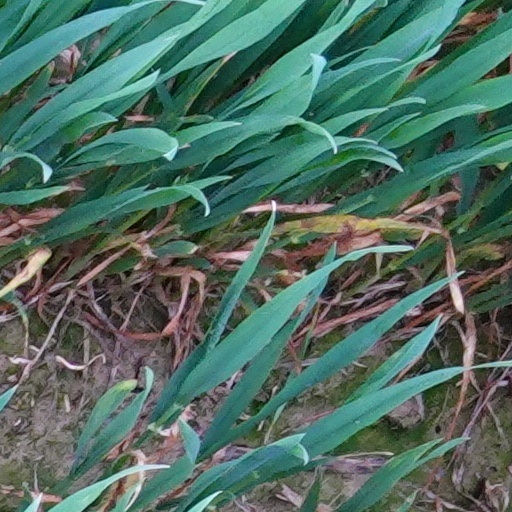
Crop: wheat